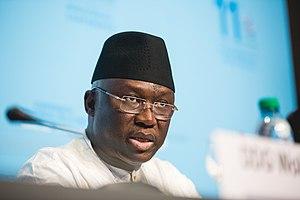
Abdel Karim Konaté, né le 25 novembre 1961 à Bamako, est un homme politique malien.